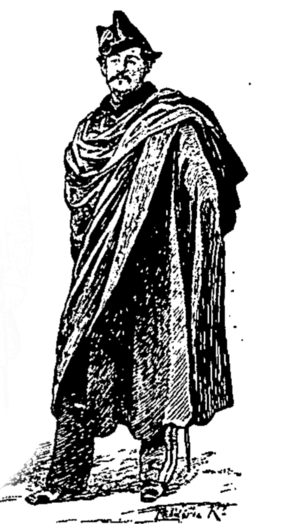
Cape espagnole nommé manteau à la chiroga ou Quiroga portée peu après 1824 à l'École polytechnique.
L'histoire du Grand Uniforme de l’École polytechnique atteste de nombreuses évolutions, calquées sur les changements de régimes politiques, les gouvernements successifs et les guerres qui ont fait l’histoire de France depuis la fin du XVIIIᵉ siècle. De la Convention nationale jusqu’à la Cinquième République, le Grand Uniforme est un reflet de l’évolution de l’organisation de la société.